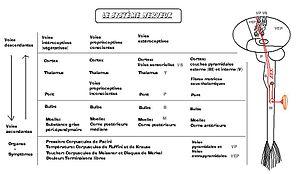
Le système nerveux est un système biologique animal responsable de la coordination des actions avec l'environnement extérieur et de la communication rapide entre les différentes parties du corps. Les êtres vivants dotés d'un système nerveux sont nommés eumétazoaires.